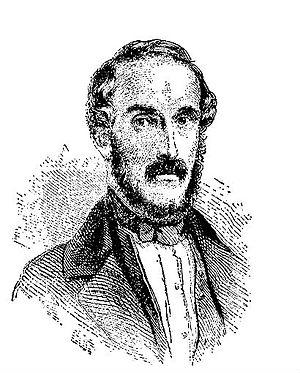
John Lloyd Stephens était un explorateur, écrivain, et diplomate américain. Son nom, généralement lié à celui de son partenaire et ami Frederick Catherwood, est associé à la civilisation maya, de la même manière que ceux de Howard Carter et Lord Carnarvon à celle de l'Égypte ancienne. Bien qu'ils ne fussent stricto sensu que des amateurs, les deux expéditions qu'ils menèrent en Amérique centrale et au Mexique jetèrent les fondements de l'archéologie maya moderne. Stephens fit le récit de leurs voyages dans des ouvrages qui devinrent des best-sellers à leur époque et révélèrent les Mayas au grand public.